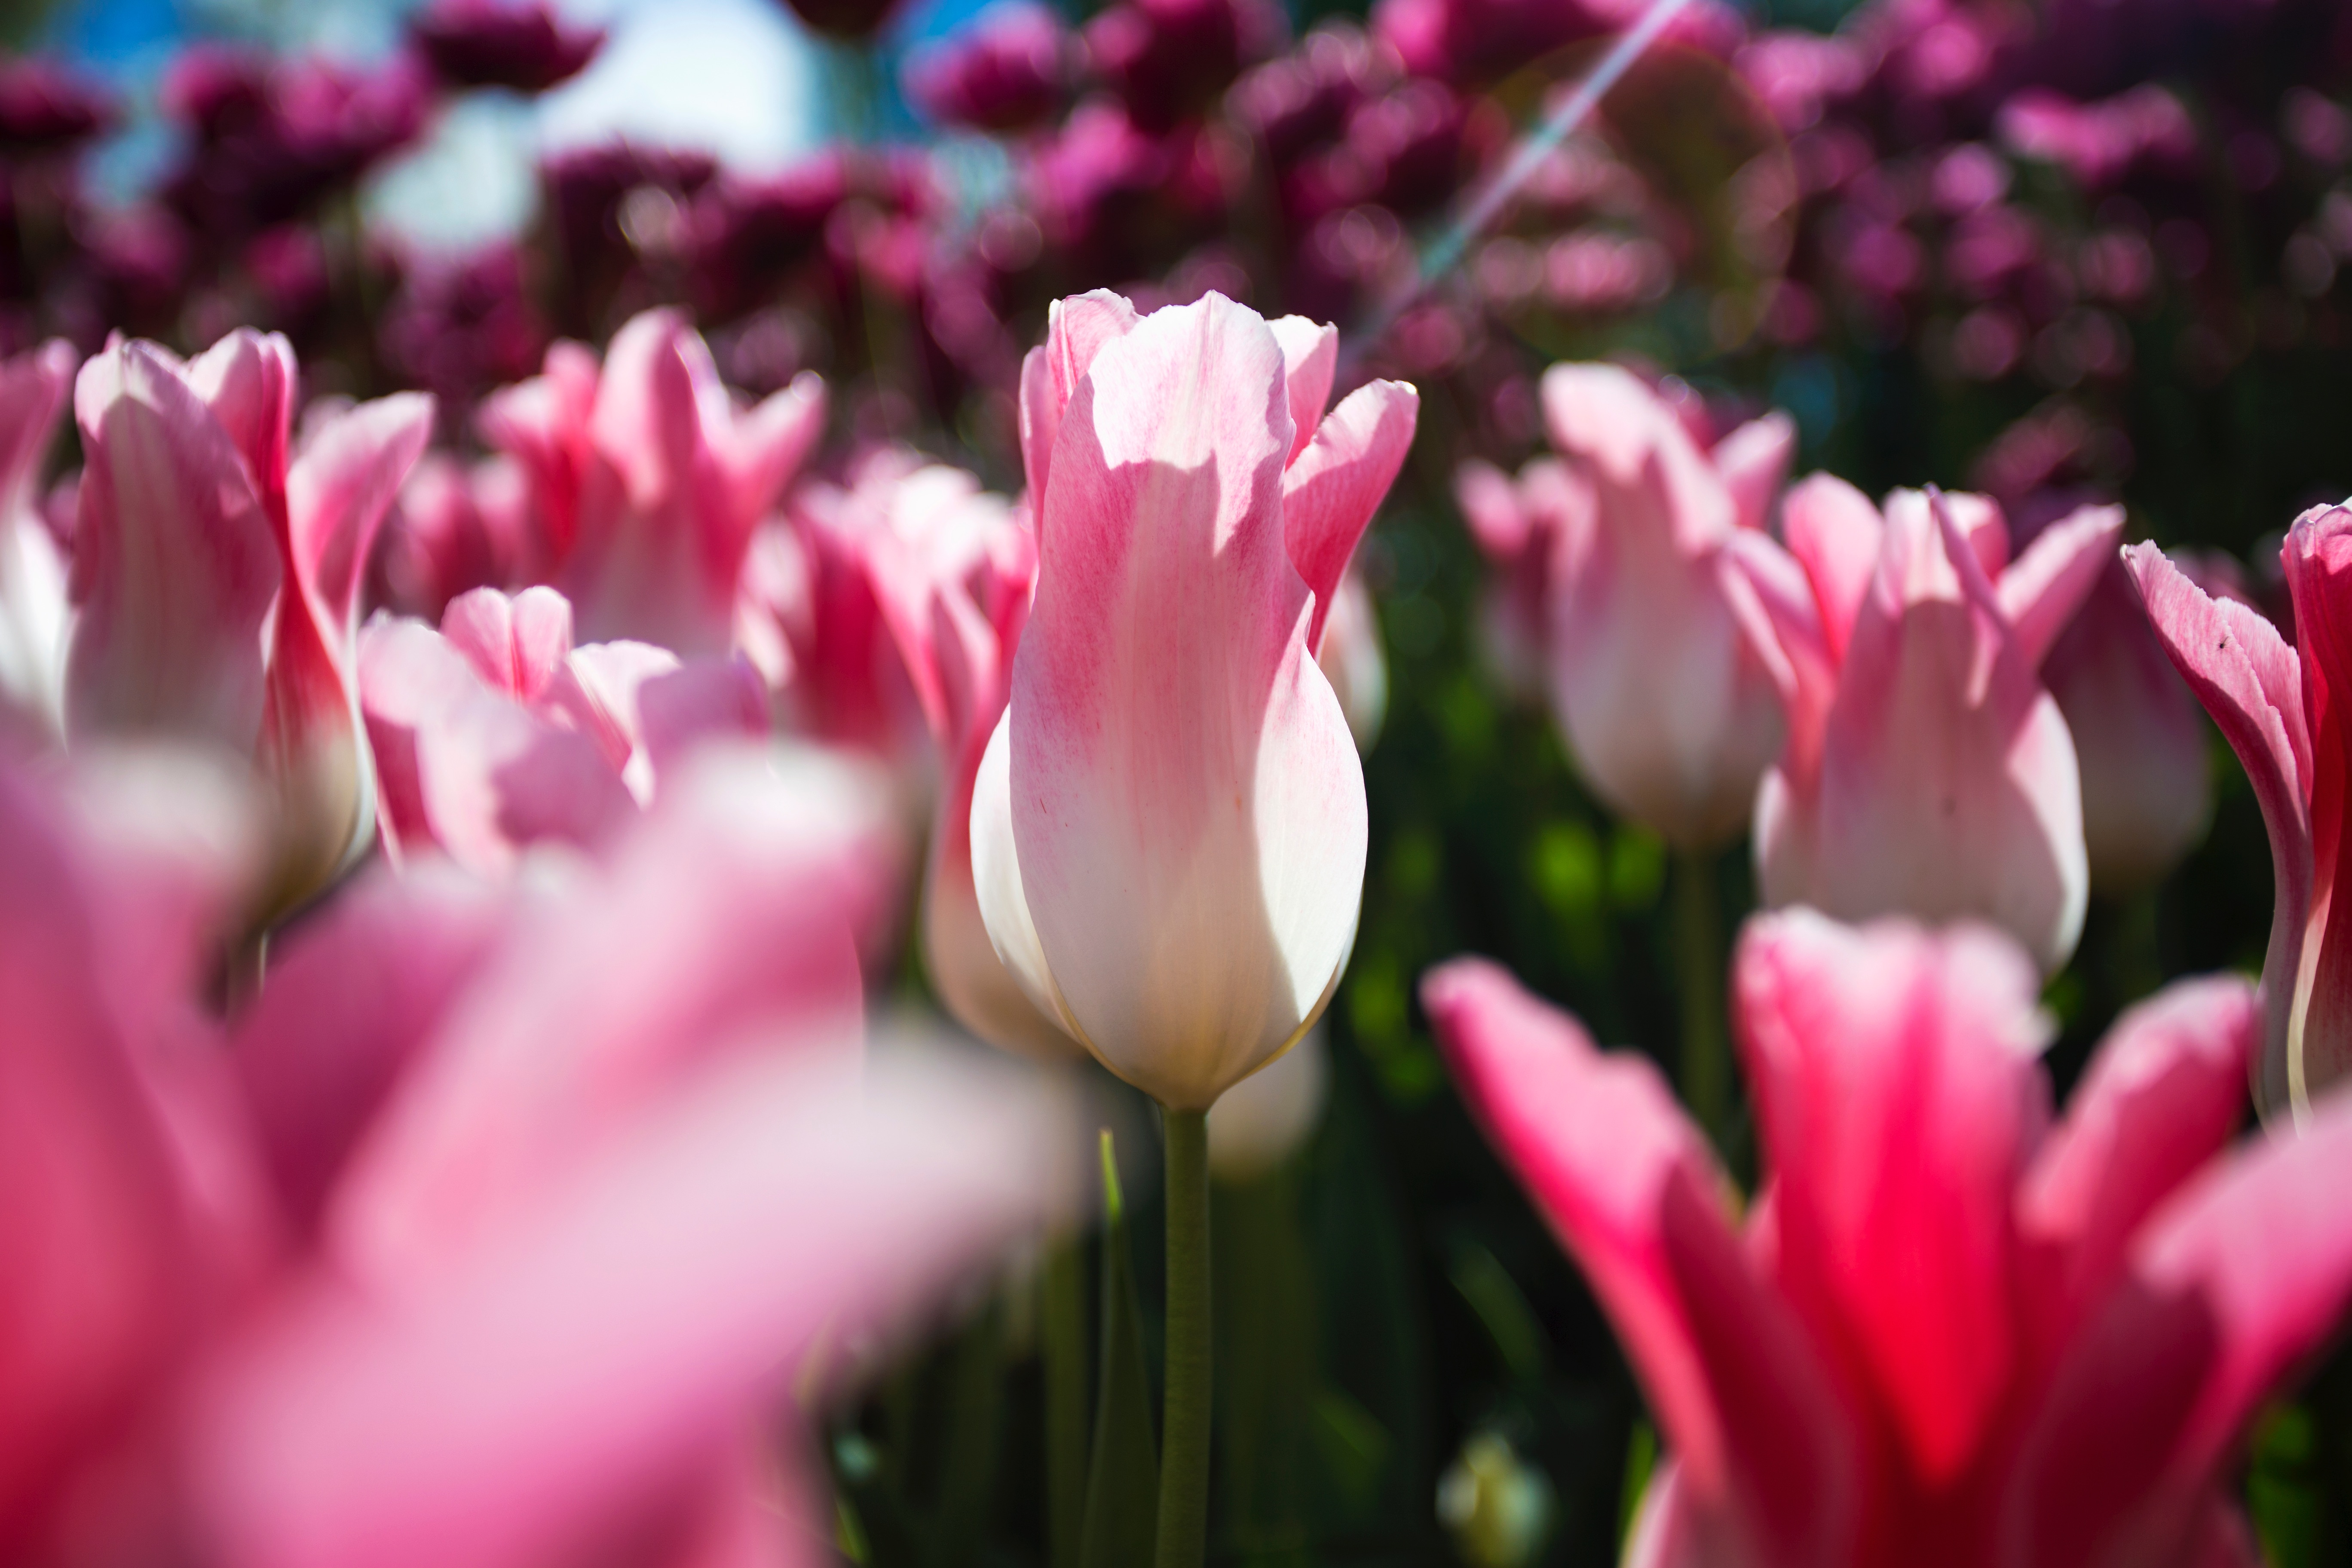
blossom, plant, flower, petal, tulip, pink, flora, cyclamen, macro photography, flowering plant, plant stem, land plant